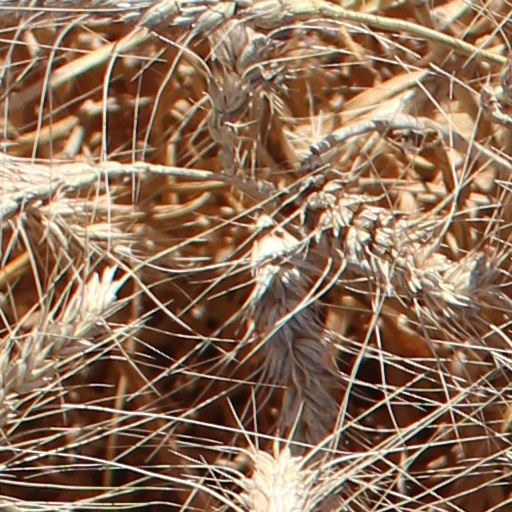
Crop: wheat